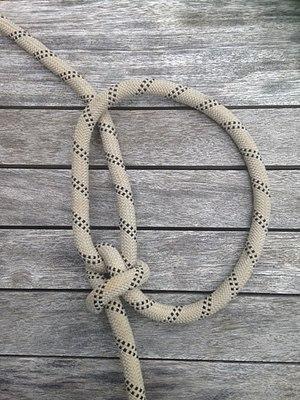
noeud après retournement
Le nœud de moucheron est un nœud d'accroche non coulant formé par un nœud attachant la corde sur elle-même.